Honório Hermeto Carneiro Leão, Marquis of Paraná

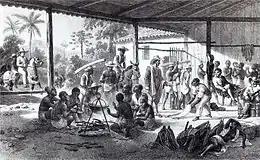
Slaves resting on their way to farms for which they were purchased. Honório Hermeto's political party had close links to planter families and merchants for whom slavery was a key component of their operations.

Honório Hermeto, by then a leading politician, was appointed Minister of Justice on 13 September 1832, effectively becoming the head of the cabinet. He resigned after eight months to avoid becoming entangled in the aftermath of an uprising in Minas Gerais, in which one of his relatives had been involved. Vasconcelos mounted a challenge to Honório Hermeto's position among his constituency, and by circulating rumors that the latter had links to the uprising, undercut his reputation at home and in the Chamber of Deputies. Honório Hermeto relinquished his post on 14 May 1833 to concentrate on shoring up his position in Minas Gerais, and won another term as general deputy.